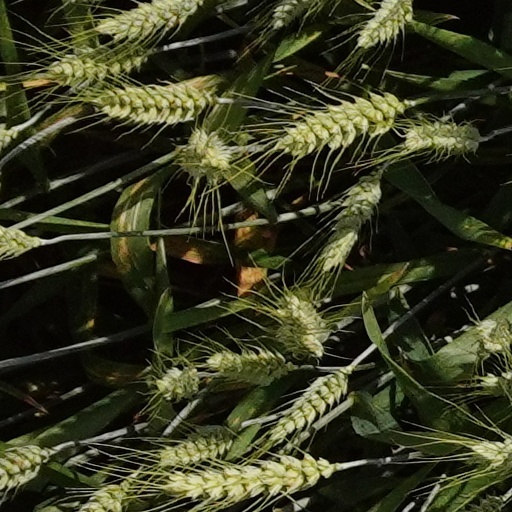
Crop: wheat